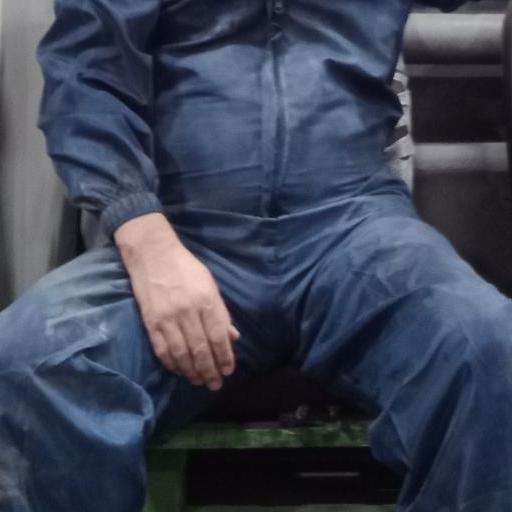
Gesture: no_gesture